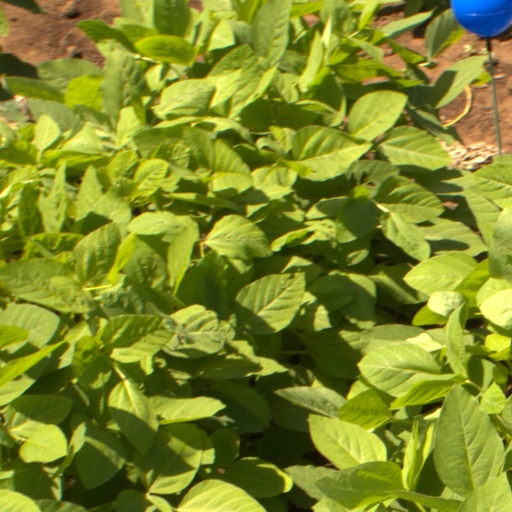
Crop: soybean